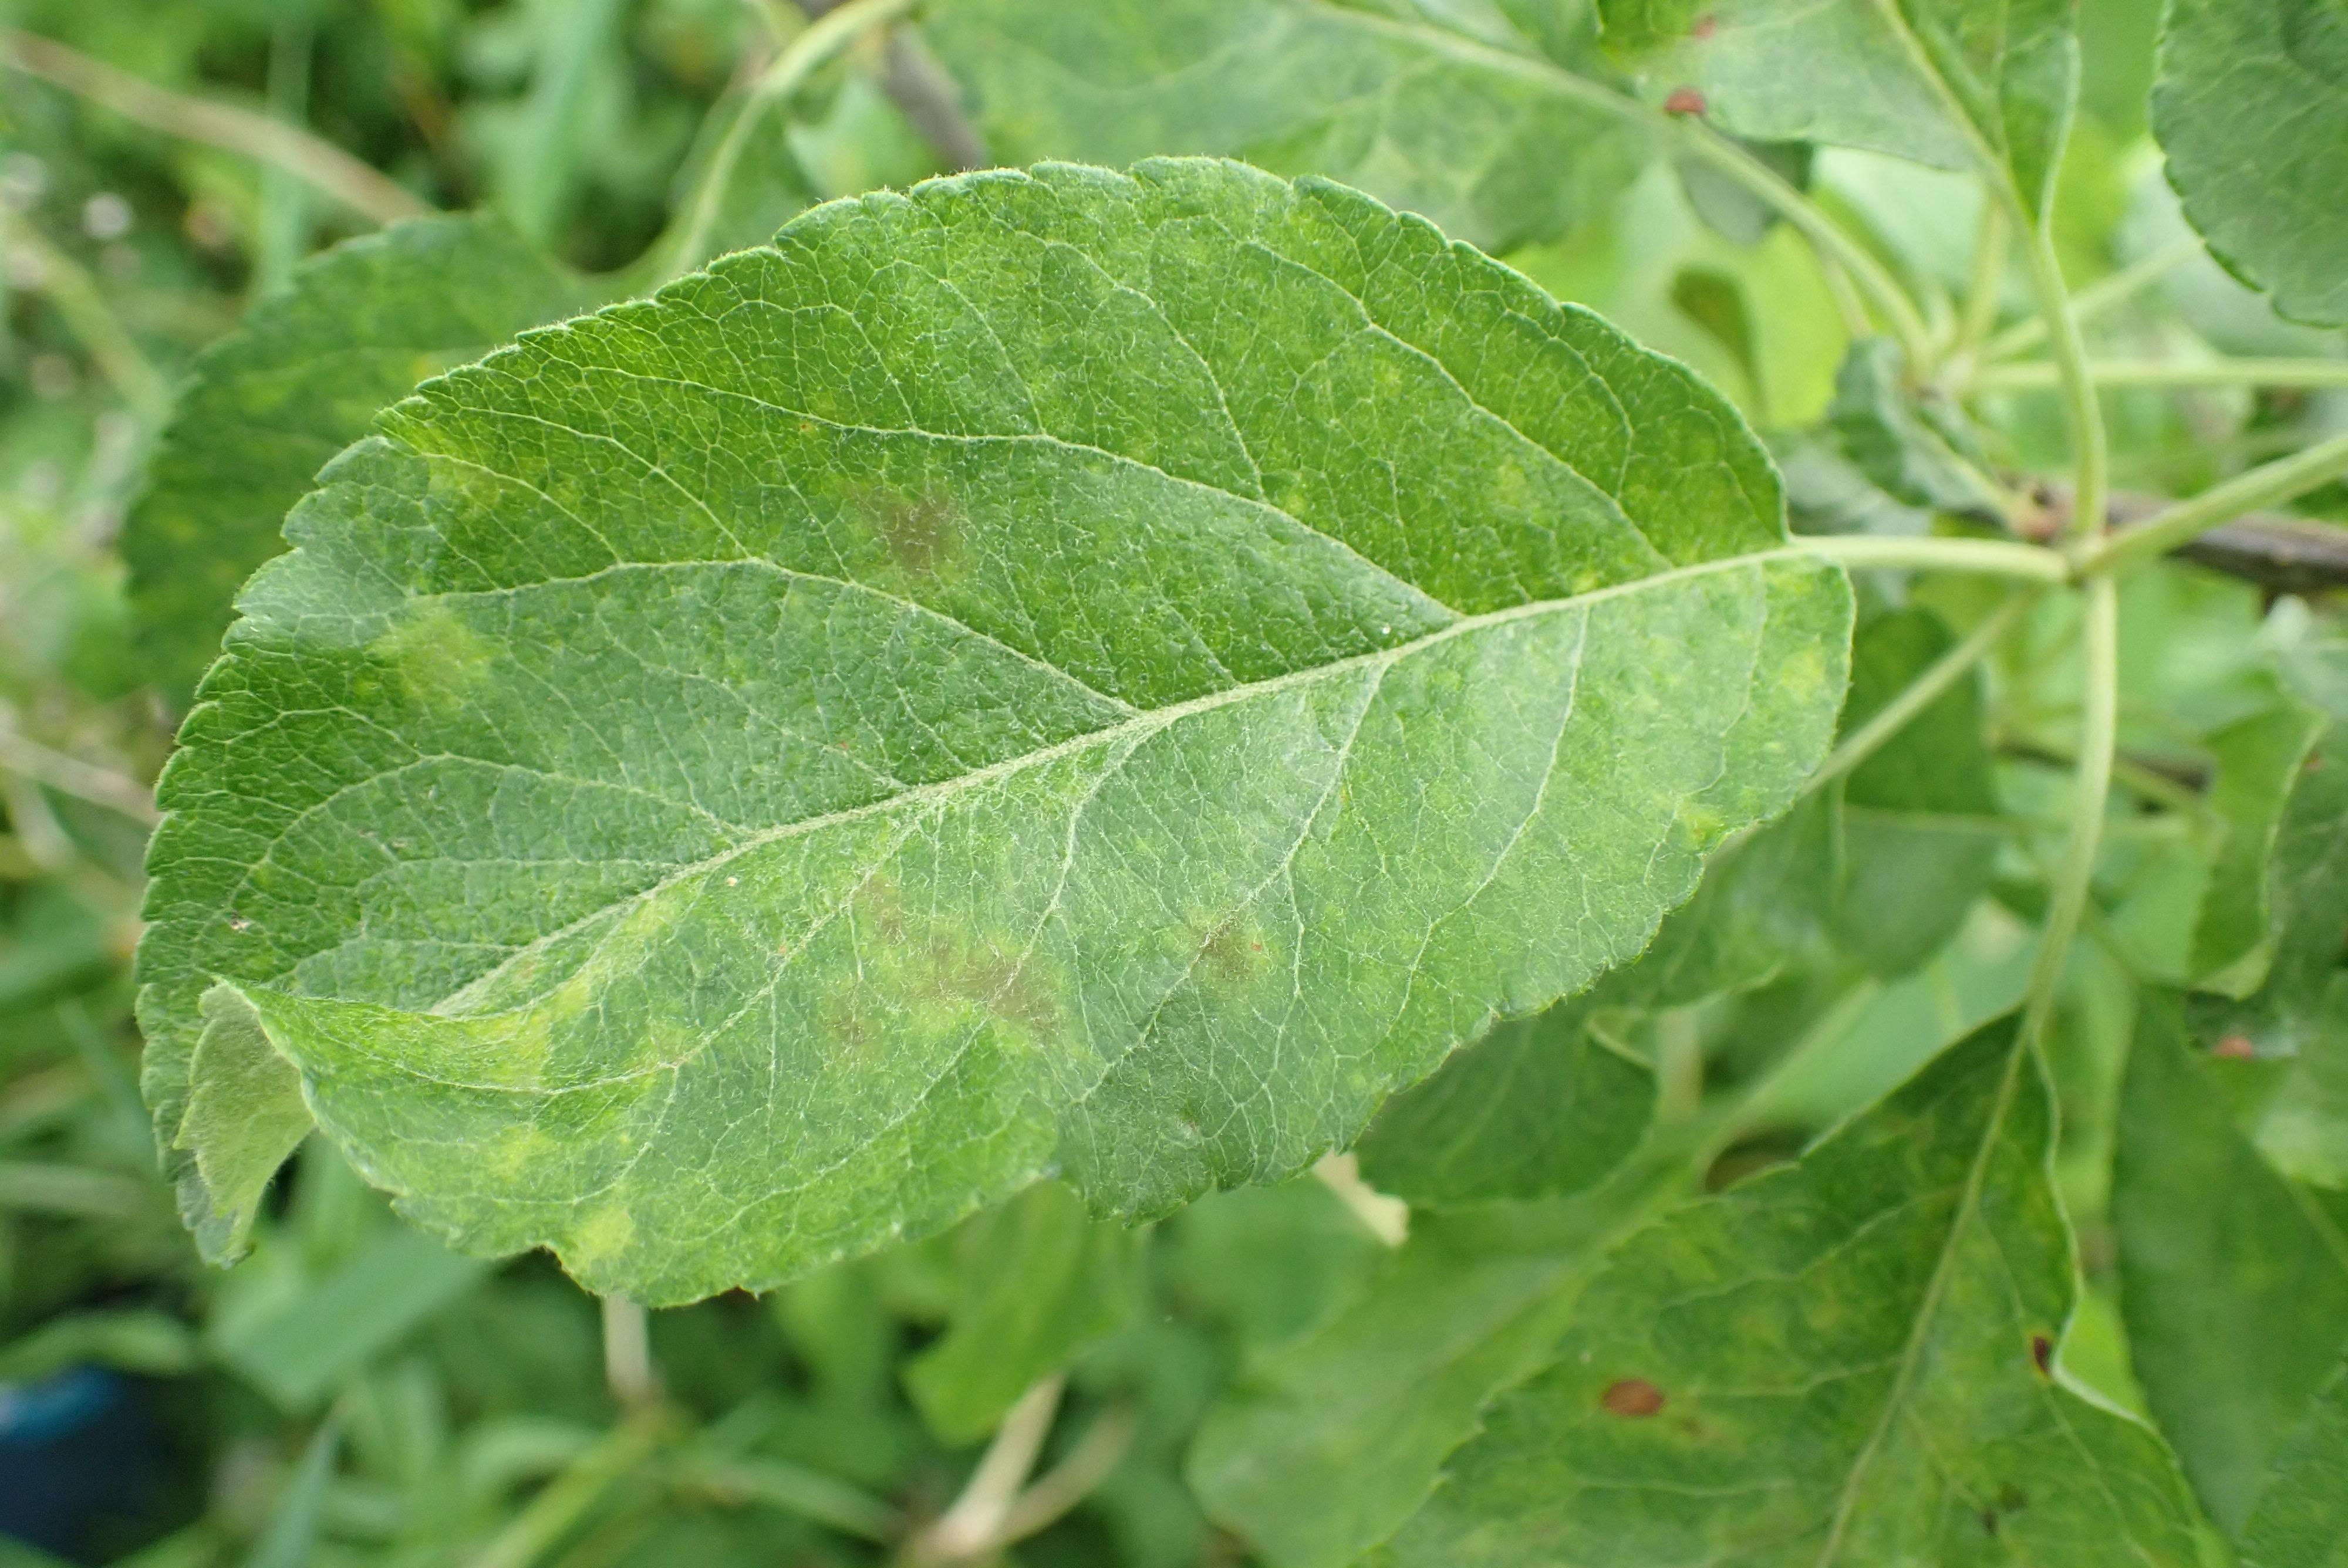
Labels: scab